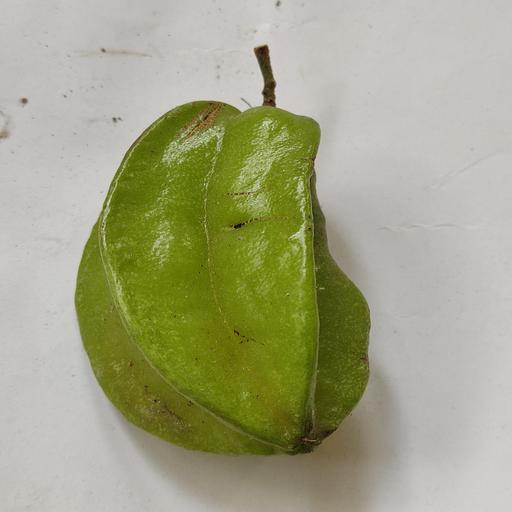
Crop type: Carambola